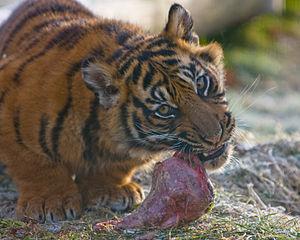
Un jeune tigre croque un morceau de viande au Wildlife Heritage Foundation
Le cycle de vie du tigre décrit le processus permettant à cette espèce de se perpétuer. Il inclut la reproduction puis l’éducation des jeunes, jusqu’à la mort.